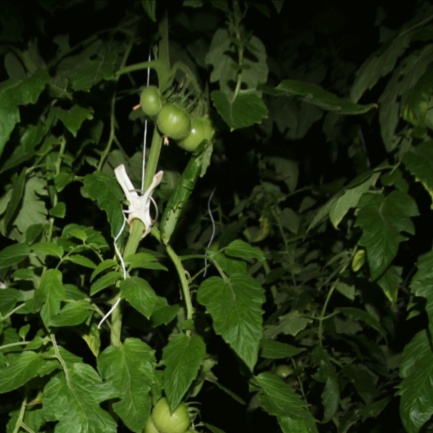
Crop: tomato